Margaret of France, Queen of England

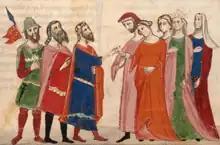
Margaret's marriage to Edward I, depicted in the 14th century Nuova Cronica

The death of his beloved first wife, Eleanor of Castile, in 1290, left King Edward I of England grief-stricken. He was at the time at war with France and Scotland. He and Eleanor had only one surviving son, Edward, and so the king was anxious to remarry to have more sons. In summer of 1291, Edward betrothed his son to Blanche, half-sister to Margaret and Philip IV, in order to achieve peace with France. However, having been told of Blanche's renowned beauty, Edward decided to have his son's bride for his own and sent emissaries to France. Philip IV agreed to have Blanche marry Edward on the conditions that a truce would be concluded between the two countries, and that Edward would give up the province of Gascony.